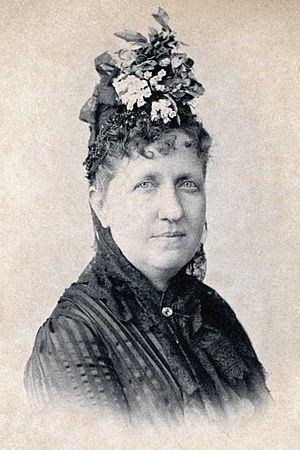
La princesse Isabelle du Brésil, née à Rio de Janeiro, au Brésil, le 29 juillet 1846 et morte au château d'Eu, en France, le 14 novembre 1921 a été princesse héritière du Brésil, régente à trois reprises puis prétendante au trône après la chute de la monarchie.
La monarchie brésilienne est abolie le 15 novembre 1889, à la suite d'un coup d'État militaire qui renverse l'empereur Dom Pedro II et établit une république. Selon la Constitution impériale, la monarchie brésilienne était héréditaire selon la primogéniture de préférence masculine parmi les descendants dynastiques de l'empereur Pedro I du Brésil, et la couronne ne pouvait être héritée que par celui qui avait la nationalité brésilienne. La constitution impériale stipule également que l'empereur et son héritier présomptif doivent être catholiques et le mariage de la princesse héritière présomptive requiert le consentement de l'empereur ou de l'Assemblée.